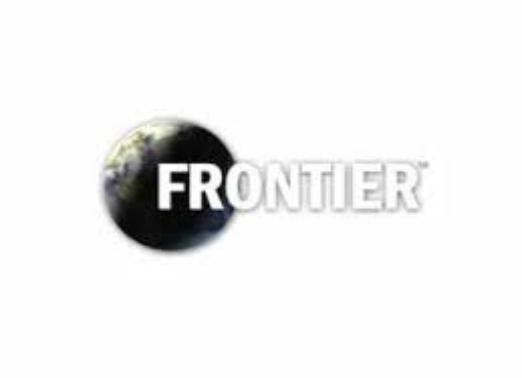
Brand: frontier developments
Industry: Leisure